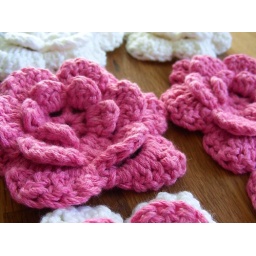
Crocheted 100% cotton flowers in white and pink.